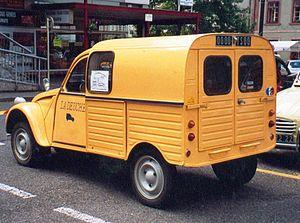
cliché personnel véhicule dérivés de la 2cv. Reprenant principalement la plateforme et la mécanique.les plaques d'immatriculation ont volontairement été masquées. Restauration conforme d'un véhicule des PTT (le monogramme ne pouvait cependant pas être repris). fr:catégorie:2CV
Cet article recense les timbres de Nouvelle-Calédonie émis en 2006 par l'Office des postes et télécommunications de l'archipel.